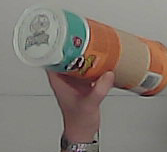
Product: pringles_paprika